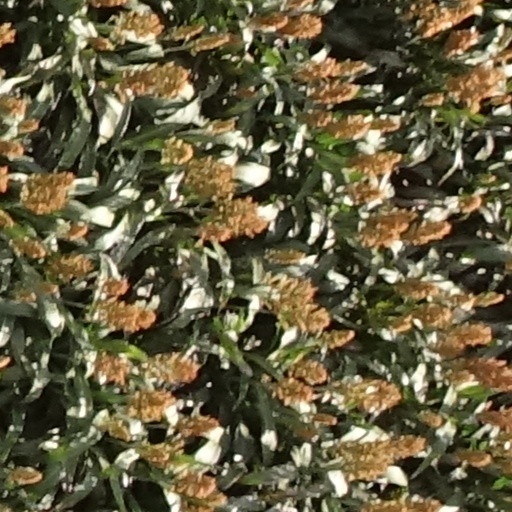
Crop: sorghum